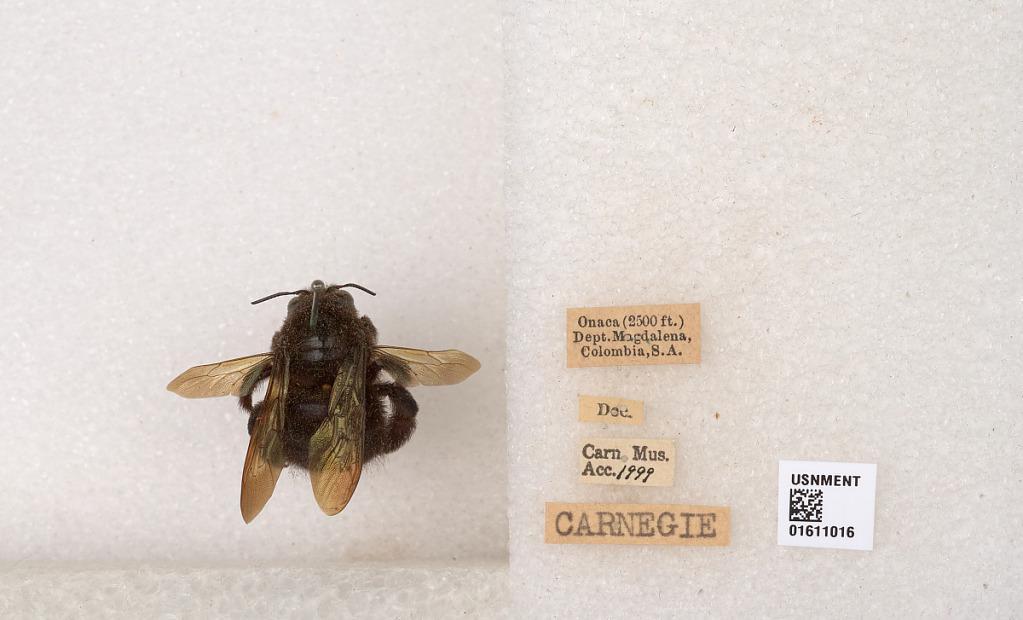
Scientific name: Xylocopa
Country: Colombia
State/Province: Magdalena
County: Santa Marta
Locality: Onaca